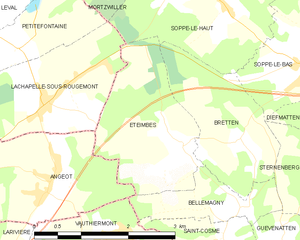
Carte des communes françaises